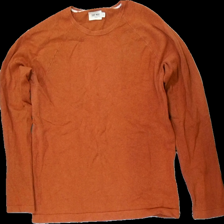
View: front
Type: Sweater
Category: Men
Brand: East West
Colors: Brown
Material: 100% cotton
Pattern: Other
Cut: Regular
Size: XL
Season: All
Damage location: middle right
Damage 2 location: top right
Price range: <50
Recommended usage: Export
Description: brun långärmad tröja, urtvättad
Comment: urtvättad